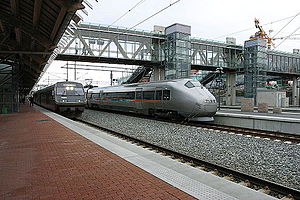
Asker Station
Lokaltog og Flytoget ved Asker Station.
Asker Station er en jernbanestation beliggende i Asker i Akershus fylke, sydvest for Oslo i Norge. Stationen fungerer som det største offentlige transportknudepunkt for kommunerne placeret rundt om Asker ved Drammenbanen. Stationen betjenes af lokaltog, regionaltog og eksprestog til Bergen, Kristiansand og Stavanger og Flytoget til Oslo Lufthavn, Gardermoen. Stationen fungerer også som en busterminal for Asker kommune.